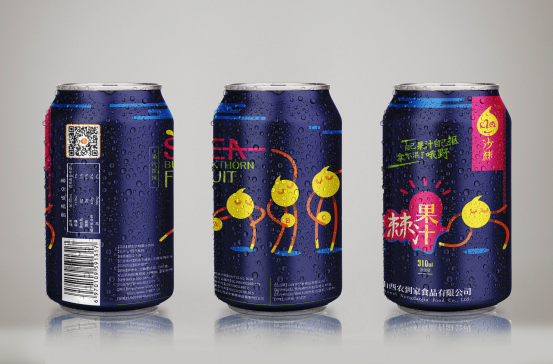
Label: metal